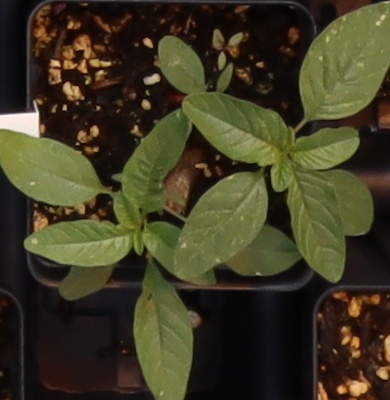
Label: Waterhemp